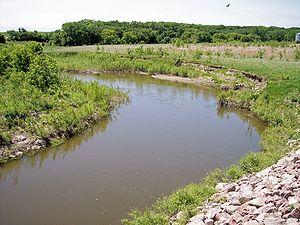
La rivière Lac qui Parle est un affluent de la rivière Minnesota, située dans l'État du Minnesota aux États-Unis, donc un sous-affluent du Mississippi.